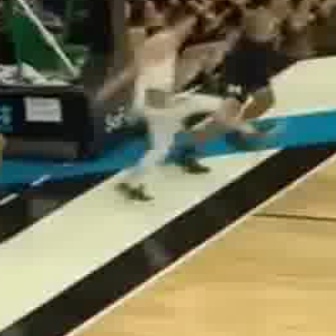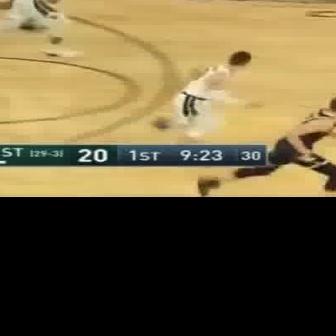
  Please identify the target specified by the bounding box [88,2,286,200] in the first image and locate it in the second image. Return the coordinates in [x_min,y_min,x_max,y_max] format.
Answer: [149,49,263,162]